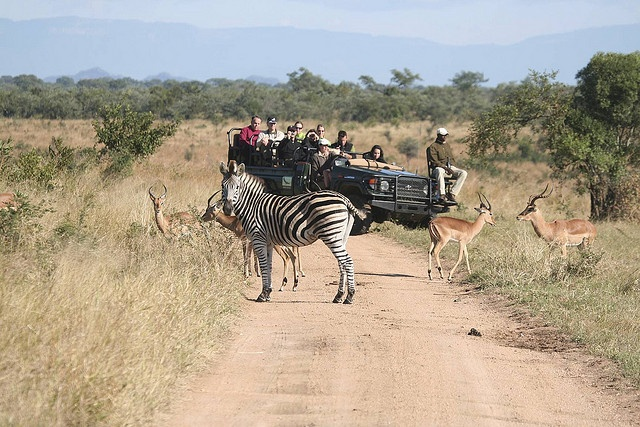
A group of people on a truck are observing animals.
A zebra and some antelope on a road with a jeep behind it.
A zebra standing on a dirt road next to a bunch of deer.
A zebra and four deer on a dirt road in front of a car carrying a lot of people.
a big crowd of people that are looking at a zebra